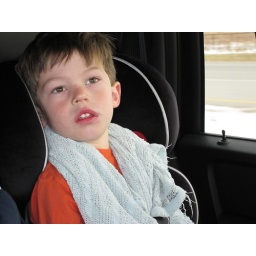
Hayden watching a DVD in the car on ride home